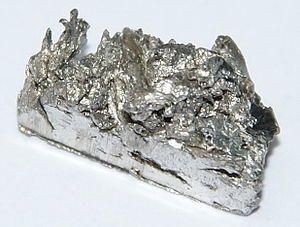
Ytterbium
Sølvskinnende metal
Ytterbium er det 70. grundstof i det periodiske system, og har det kemiske symbol Yb: Under normale temperatur- og trykforhold optræder dette lanthanid som et blødt og formbart, sølvskinnende metal.